Dove Stone Reservoir

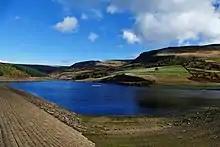
Low water October 2018

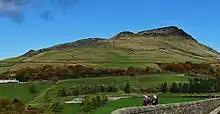
Hills above Dove Stone

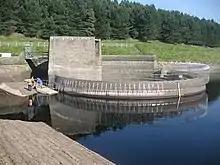
The reservoir overflow

The Ashton under Lyne, Stalybridge & Dukinfield Joint Committee obtained an Act of Parliament in 1958 enabling it to build the reservoir. The committee engaged G.H. Hill & Sons as engineers and the contractor was A. E. Farr & Company. J.B. Blayney was employed as landscape architect as required by the Act. Work started in 1960 and was finished in October 1966.